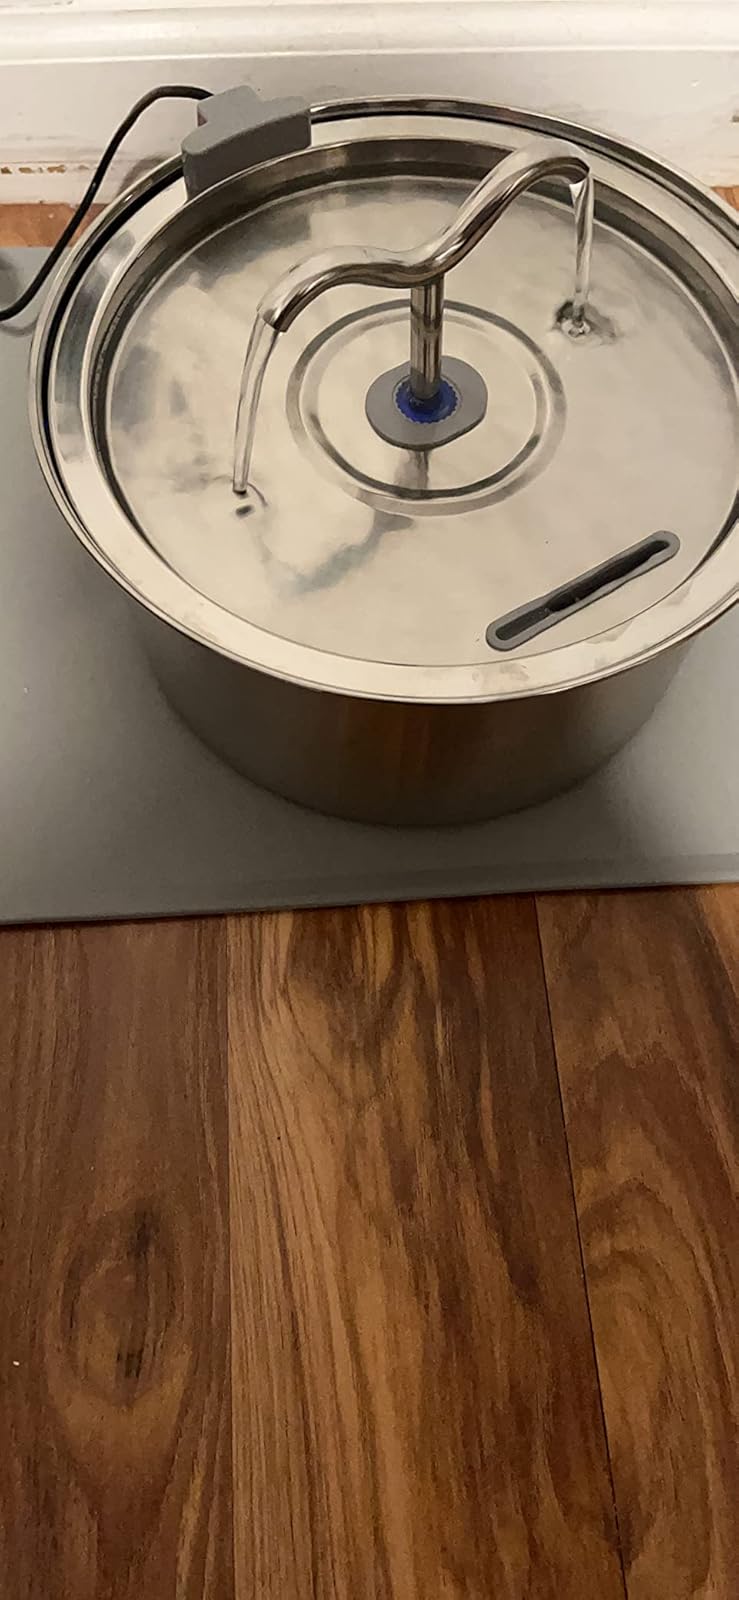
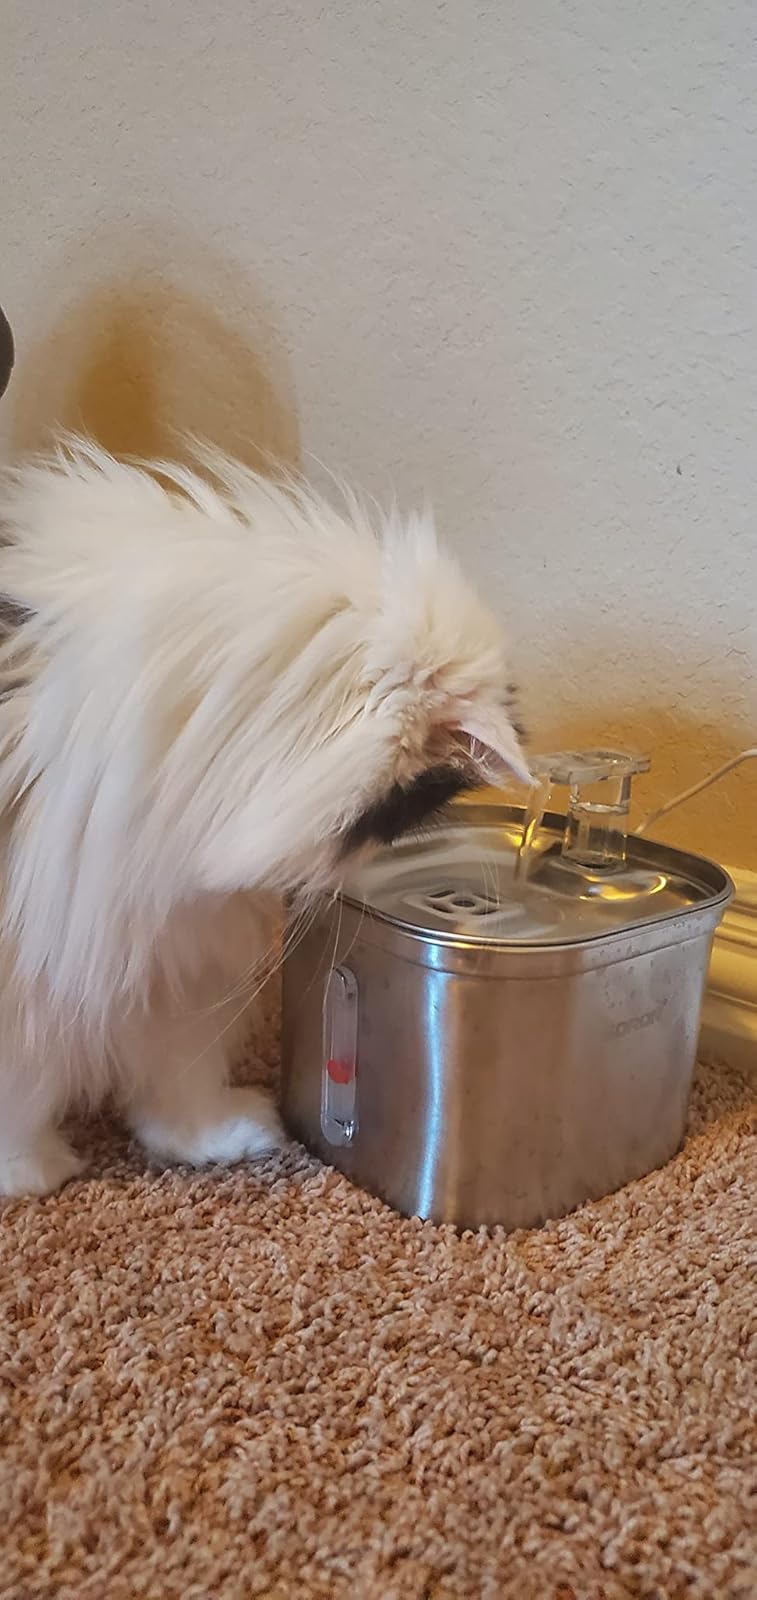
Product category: items_bowl
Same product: no